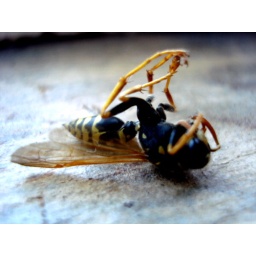
A dead bee that's been sitting in my bathroom window sill forever.